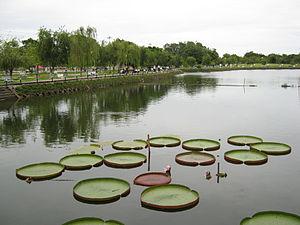
Le temple de la Littérature de Cao Lãnh est un temple confucéen situé à Cao Lãnh au Viêt Nam, dans la province de Đồng Tháp. Il a été fondé en 1857 et construit à son emplacement actuel en 1878. Il a été restauré en 1940.